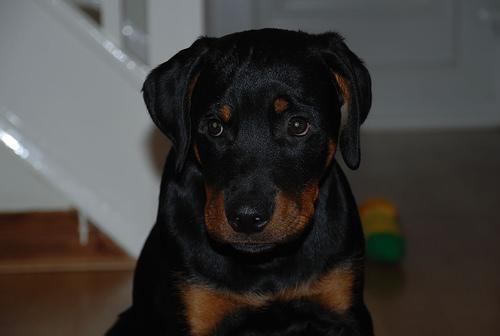
Rottweiler